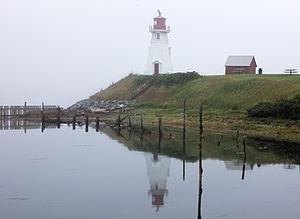
Campobello Island est une communauté rurale canadienne situé dans le comté de Charlotte, au sud-ouest du Nouveau-Brunswick. Elle comprend les îles Campobello et de Head Harbour.